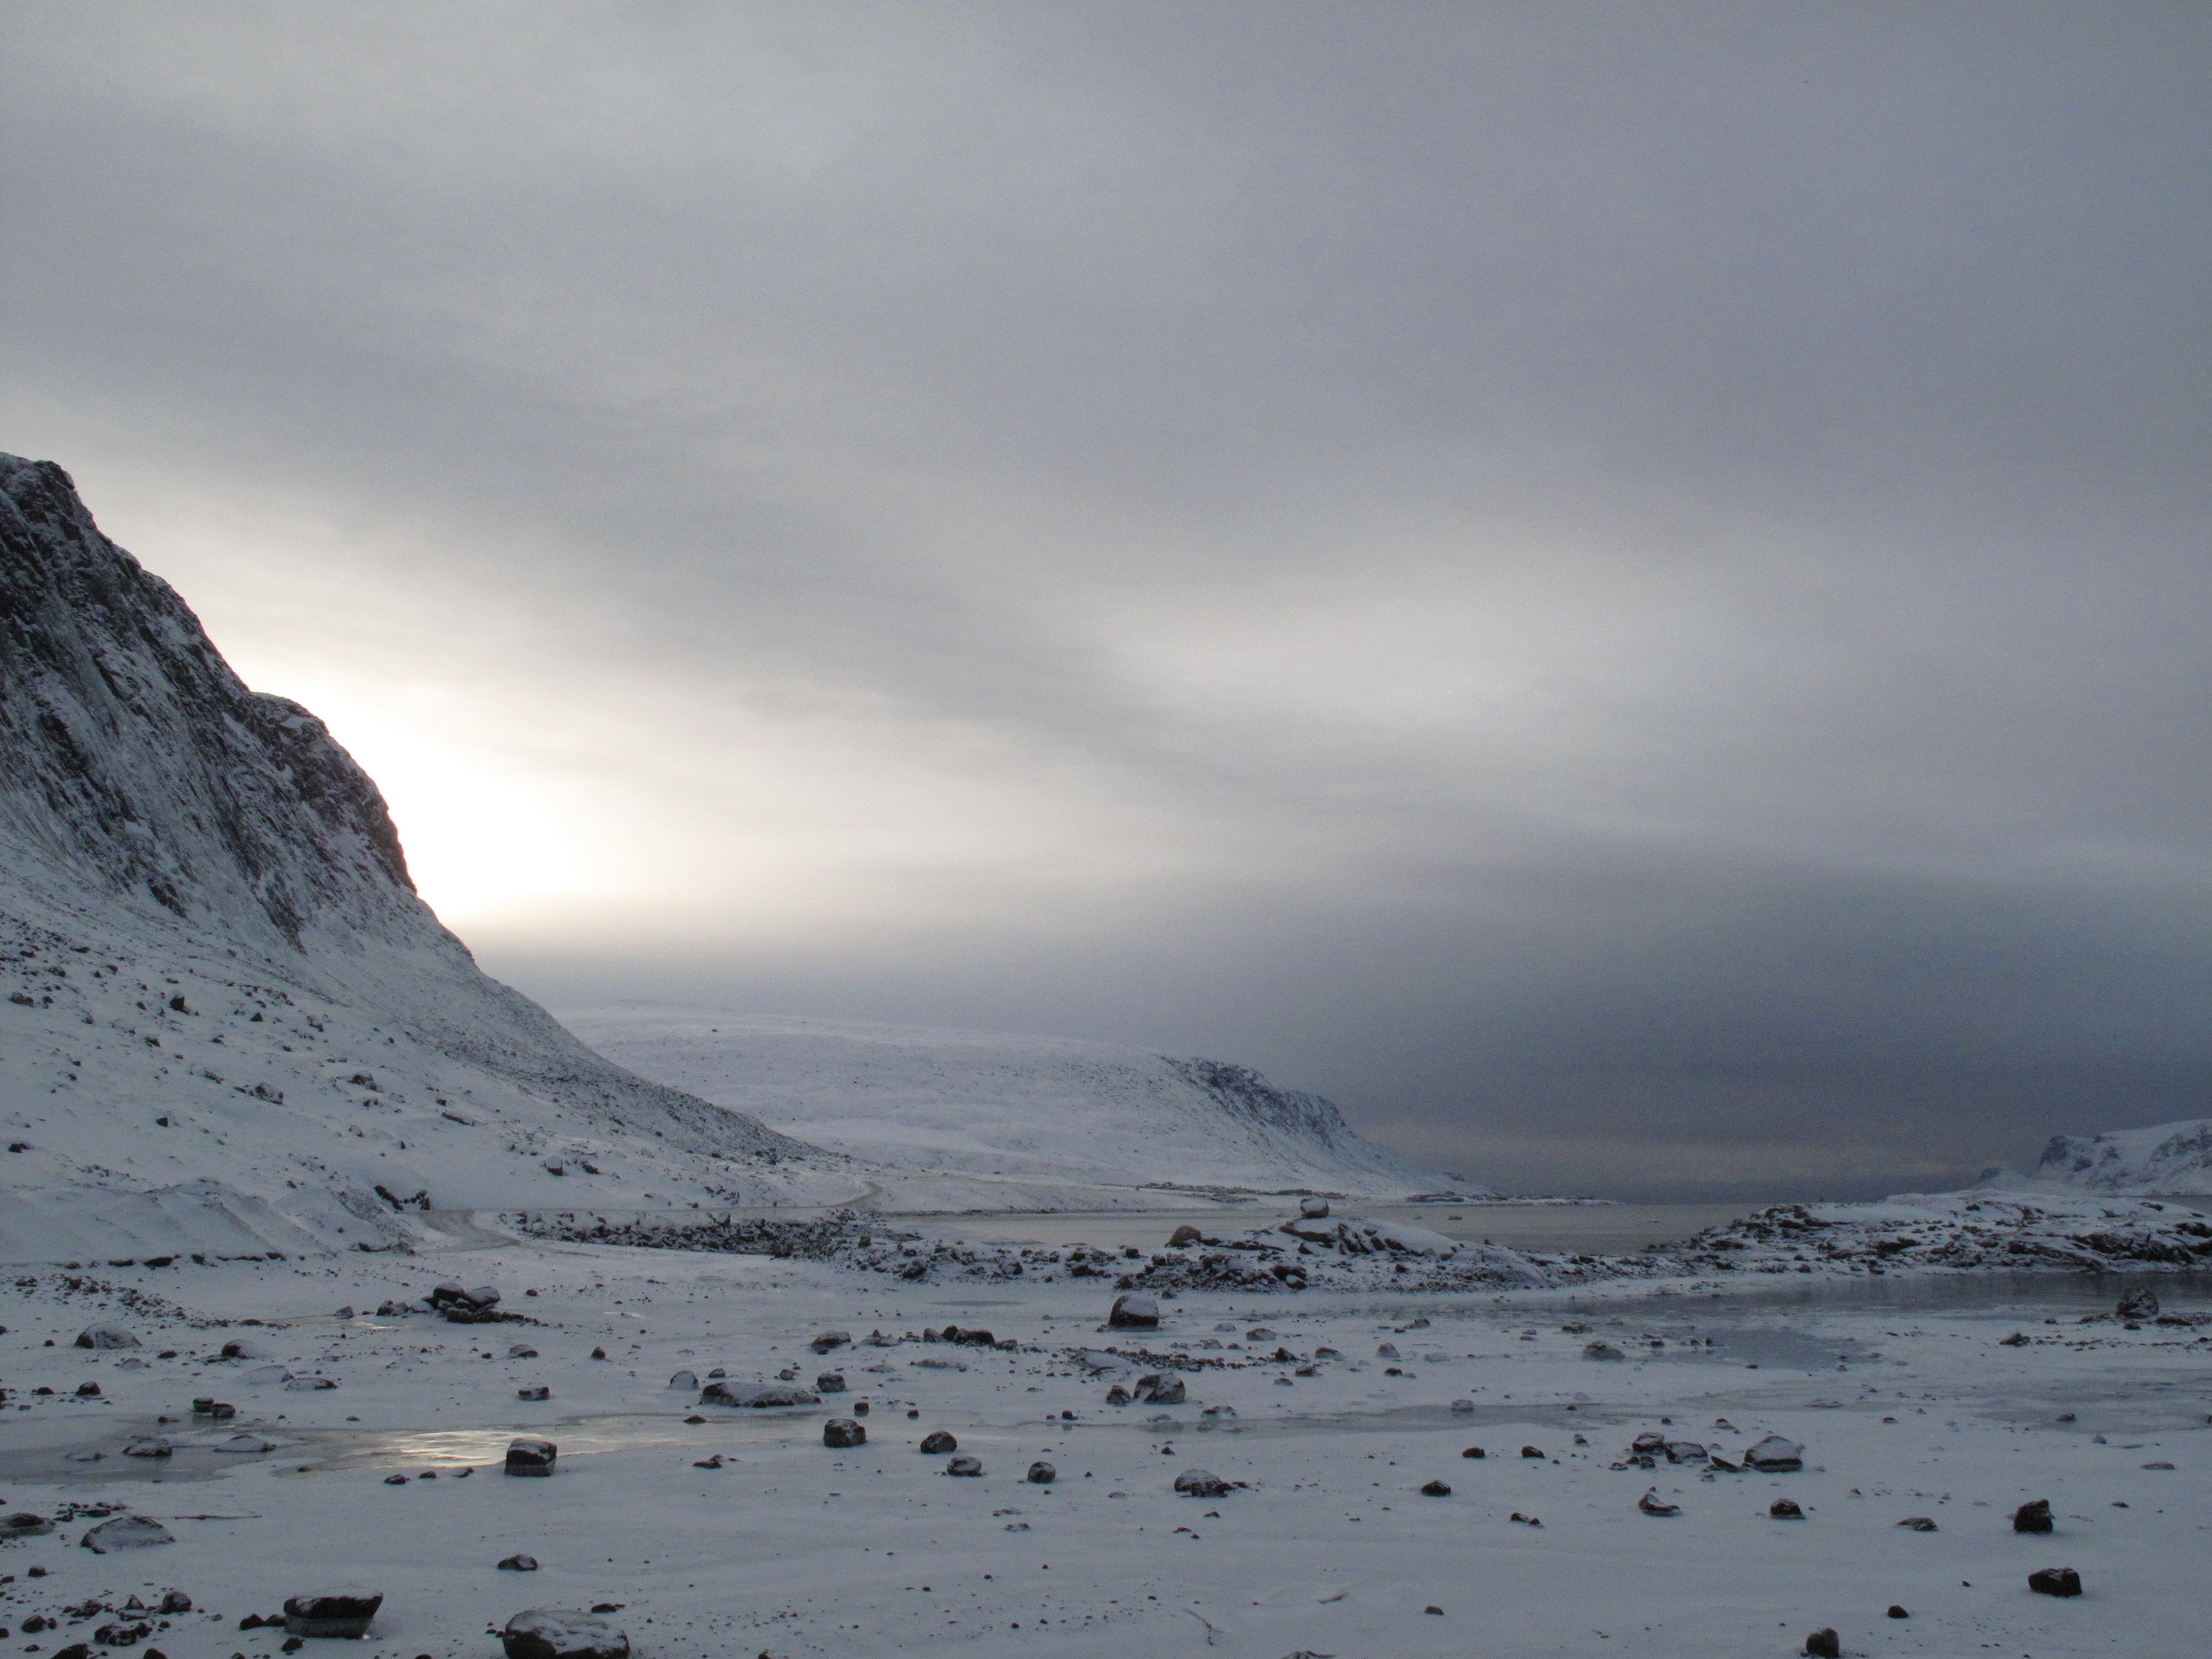
landscape, sea, water, nature, mountain, snow, winter, cloud, sky, fog, countryside, sunlight, morning, hill, mountain range, country, ice, scenic, weather, fjord, arctic, season, summit, rocks, outside, clouds, mountains, canada, loch, landform, arctic ocean, landscaper, atmospheric phenomenon, mountainous landforms, geological phenomenon